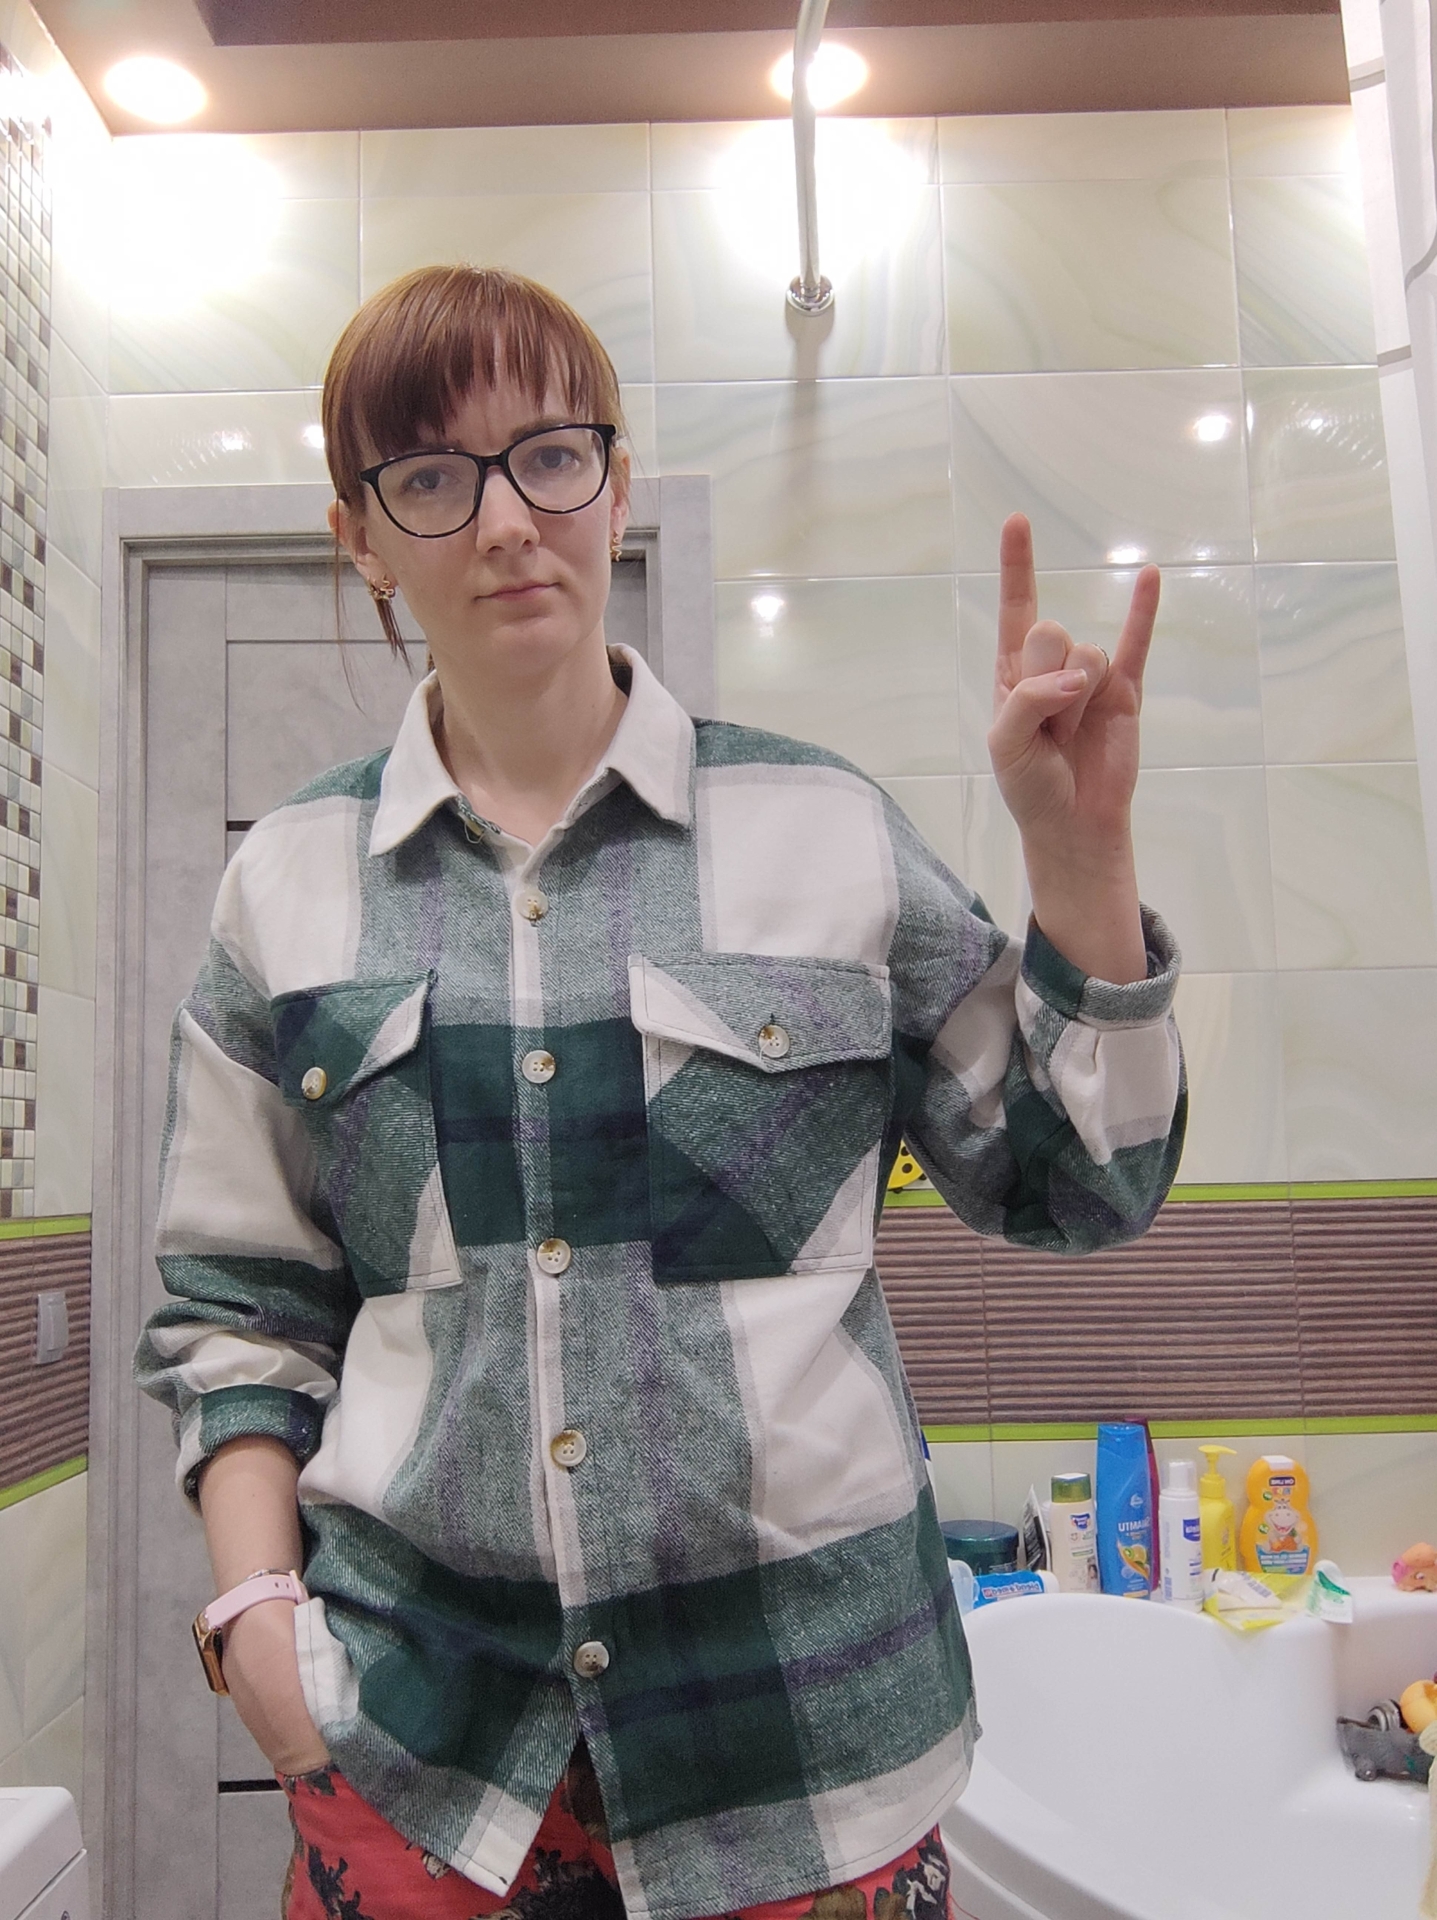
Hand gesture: rock